Gulliver's Travels (miniseries)

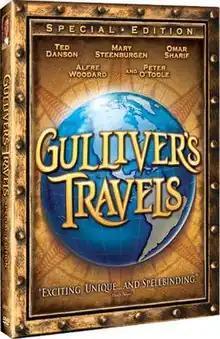
DVD cover (special edition)

Gulliver's Travels (known in some markets as "Ted Danson's Gulliver's Travels") is an American-British TV miniseries based on Jonathan Swift's 1726 satirical novel of the same name, produced by Jim Henson Productions and Hallmark Entertainment. This miniseries is notable for being one of the very few adaptations of Swift's novel to feature all four voyages. The miniseries aired in the United Kingdom on Channel 4, and in the United States on NBC in February 1996. The miniseries stars Ted Danson, Mary Steenburgen, Tom Sturridge, James Fox, Omar Sharif, Peter O'Toole, Alfre Woodard, Kristin Scott Thomas, and John Gielgud.